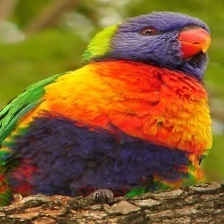
Species: RAINBOW LORIKEET
Scientific name: TRICHOGLOSSUS MOLUCCANUS
ImageNet parent category: lorikeet